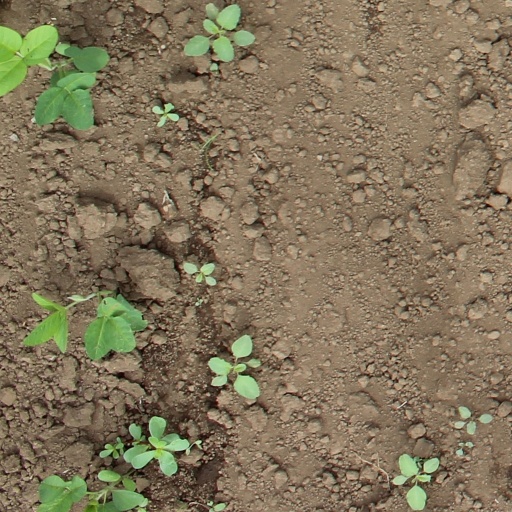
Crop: soybean